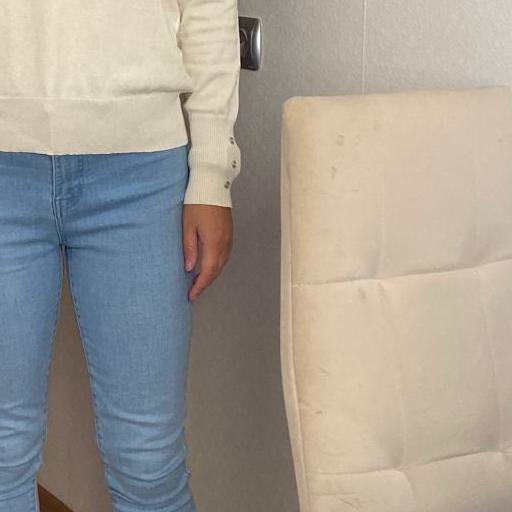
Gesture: no_gesture